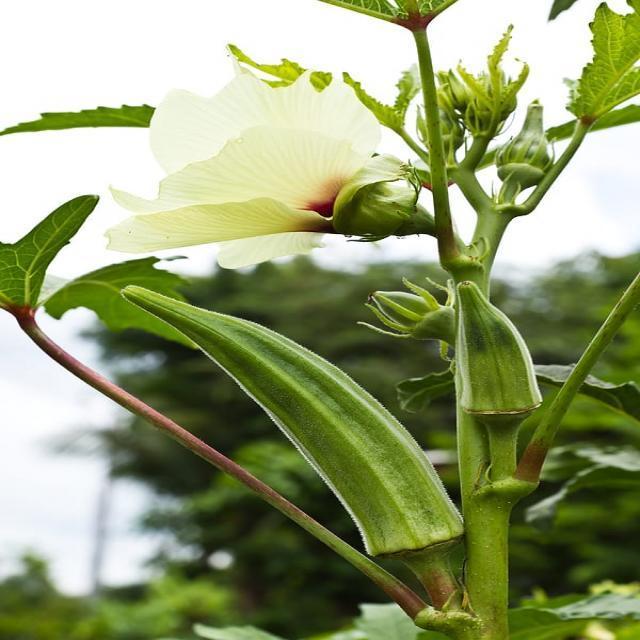
Label: Mature